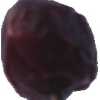
Label: dates